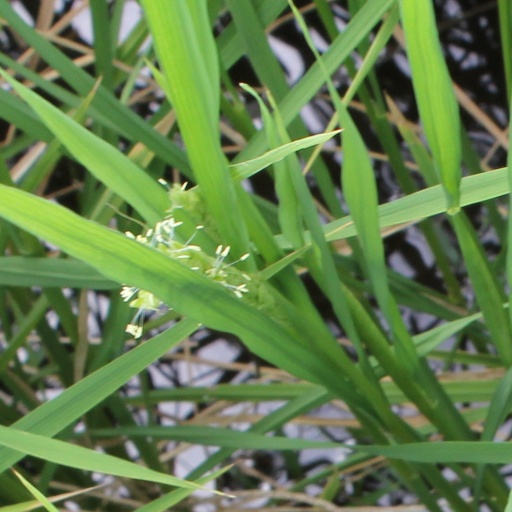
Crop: rice